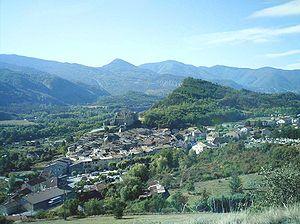
Tallard est une commune française située dans le département des Hautes-Alpes, en région Provence-Alpes-Côte d'Azur.